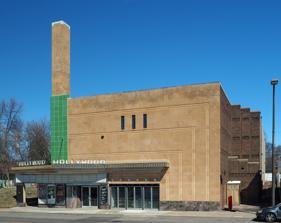
Building: Hollywood Theater (Minneapolis)
Country: United States of America
Year built: 1935
United States historic place Hollywood Theater U.S. National Register of Historic Places The Hollywood Theater building from the southwest Show map of Minnesota Show map of the United States Location 2815 Johnson Street Northeast, Minneapolis , Minnesota Coordinates 45°01′09″N 93°14′13″W / 45.01917°N 93.23694°W / 45.01917; -93.23694 Area less than one acre Built 1935 ( 1935 ) Architect Jack Liebenberg and Seeman Kaplan Architectural style Streamline Moderne Website hollywoodmpls.com NRHP reference No. 13001145 Added to NRHP February 5, 2014 The Hollywood Theater is a historic theater building in Minneapolis which is listed on the U.S. National Register of Historic Places . It is located in the Audubon Park neighborhood of Minneapolis. The Art Deco theater building opened on October 26, 1935, and the marquee proclaimed it the "Incomparable Showcase of the Northwest".  The theater, designed by architects Jack Liebenberg and Seeman Kaplan, had a generous budget that allowed for elaborate decoration in the Streamline Deco style of design; its facade and structure made a "powerful statement of geometric mass punctuated by the entrance, exits, and three small windows that served the projection booth." Liebenberg and Kaplan went on to design the Riverview Theatre in Minneapolis and the Terrace Theatre in Robbinsdale. The building featured a tall vertical sign, a patterned terrazzo floor, gilded pillars, and acoustical tiles in geometric patterns.  It had a seating capacity of just under 1000. Much of the interior features are influenced by the Zig-Zag Moderne and Streamline Moderne styles. The exterior is built of smooth Kasota limestone with vertical lines that transition to horizontal. Although the theater was praised as "the Twin Cities' most beautiful and modern neighborhood theatre" and the "incomparable showplace of the Northwest", it was not financially successful.  It went through a series of ownership changes until it closed in 1987. The theater's lobby area in May 2010 The theater was designated as a local landmark by the Minneapolis Heritage Preservation Commission in 1990. It was unable to compete with video stores and multiplexes.  Despite the historic designation, a number of development proposals for the property have fizzled since its closing.  A 1989 proposal hinted at converting the theater into fourteen apartments, and another proposal in 1989 included converting the building to a photograph and film production studio. The Minneapolis Community Development Agency bought the theater in 1993. In 1998, they considered proposals for reuse, such as a full restoration, a partial rehabilitation such as the lobby area, or completely demolishing the theater. At the time, concerns included deterioration of the brick walls and water in the basement. In 2009, the city bought an adjacent property and cleared it to provide extra space for parking or related development. In 2015, the property was sold to Minneapolis real estate developer and entrepreneur Andrew Volna with plans to renovate it into an event venue while retaining the building's historic character. Renovation of the theater was completed in early 2023 and reopened shortly afterwards. The Hollywood Theater was listed on the National Register of Historic Places on February 5, 2014. It was considered notable for its Streamline Moderne design by prominent theater architects Liebenberg & Kaplan and its association with the growth of locally owned, streetcar-accessible neighborhood cinemas during the Great Depression . References